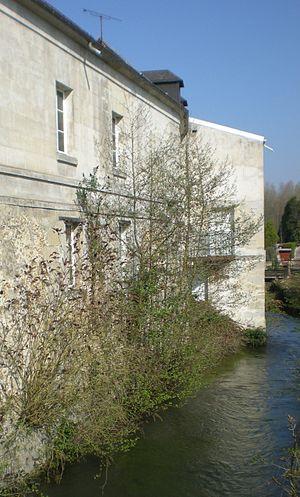
la brêche à Clermont de l'oise (quartier du pont de pierre
La Brêche ou Brèche est une petite rivière française, située dans le département de l'Oise, en ancienne région Picardie, intégrée dans les Hauts-de-France, et un sous-affluent de la Seine par l'Oise.
Clermont, dite Clermont-en-Beauvaisis ou encore Clermont-de-l'Oise afin d'éviter toute confusion, est une commune française située dans le département de l'Oise dont elle est une sous-préfecture, en région Hauts-de-France. Ses habitants sont appelés les Clermontois et les Clermontoises.